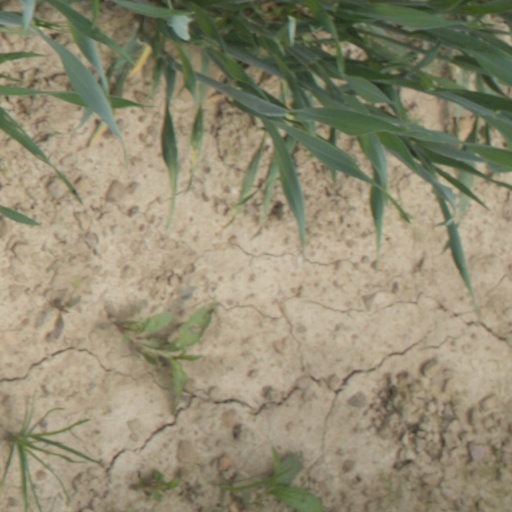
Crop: wheat